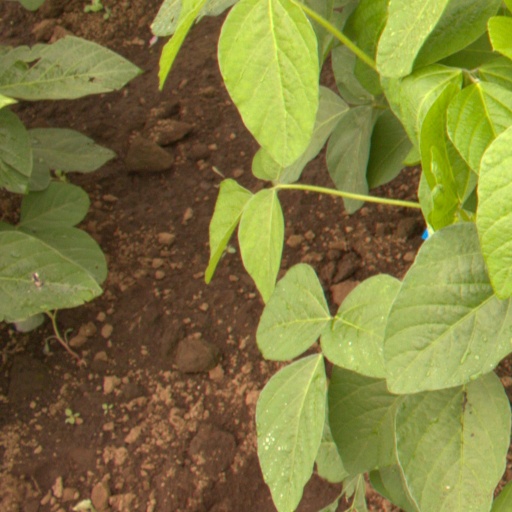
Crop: soybean